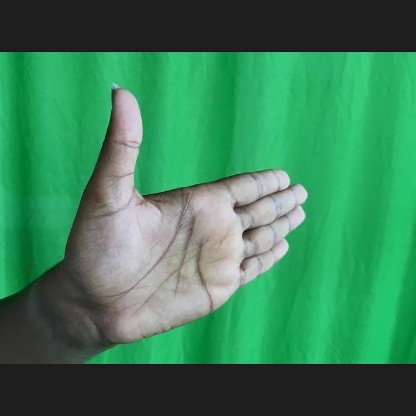
Mudra: Ardhachandran